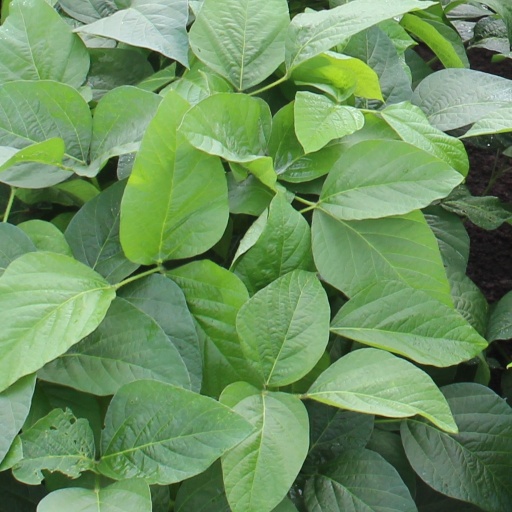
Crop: soybean